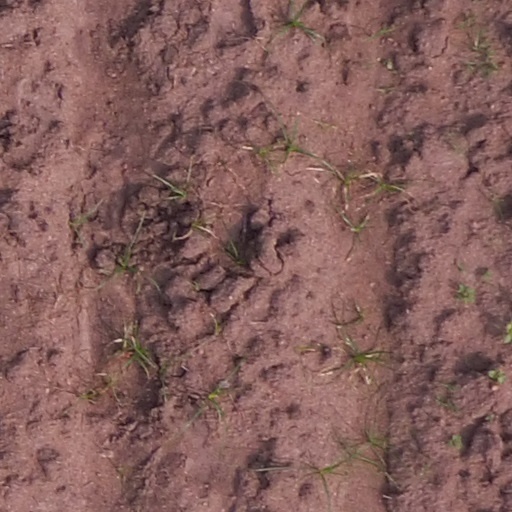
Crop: maize; corn